List of Best Selling Soul Singles number ones of 1970

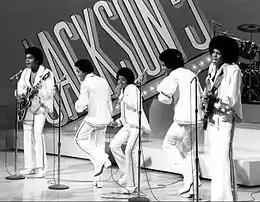
The Jackson 5 reached number one for the first time in January and by the end of the year had accumulated four chart-toppers.

"Billboard" published a weekly chart in 1970 ranking the top-performing singles in the United States in soul music and related African American-oriented music genres; the chart has undergone various name changes over the decades to reflect the evolution of such genres and since 2005 has been published as Hot R&B/Hip-Hop Songs. In 1970, it was published under the title Best Selling Soul Singles, and 17 different singles topped the chart.